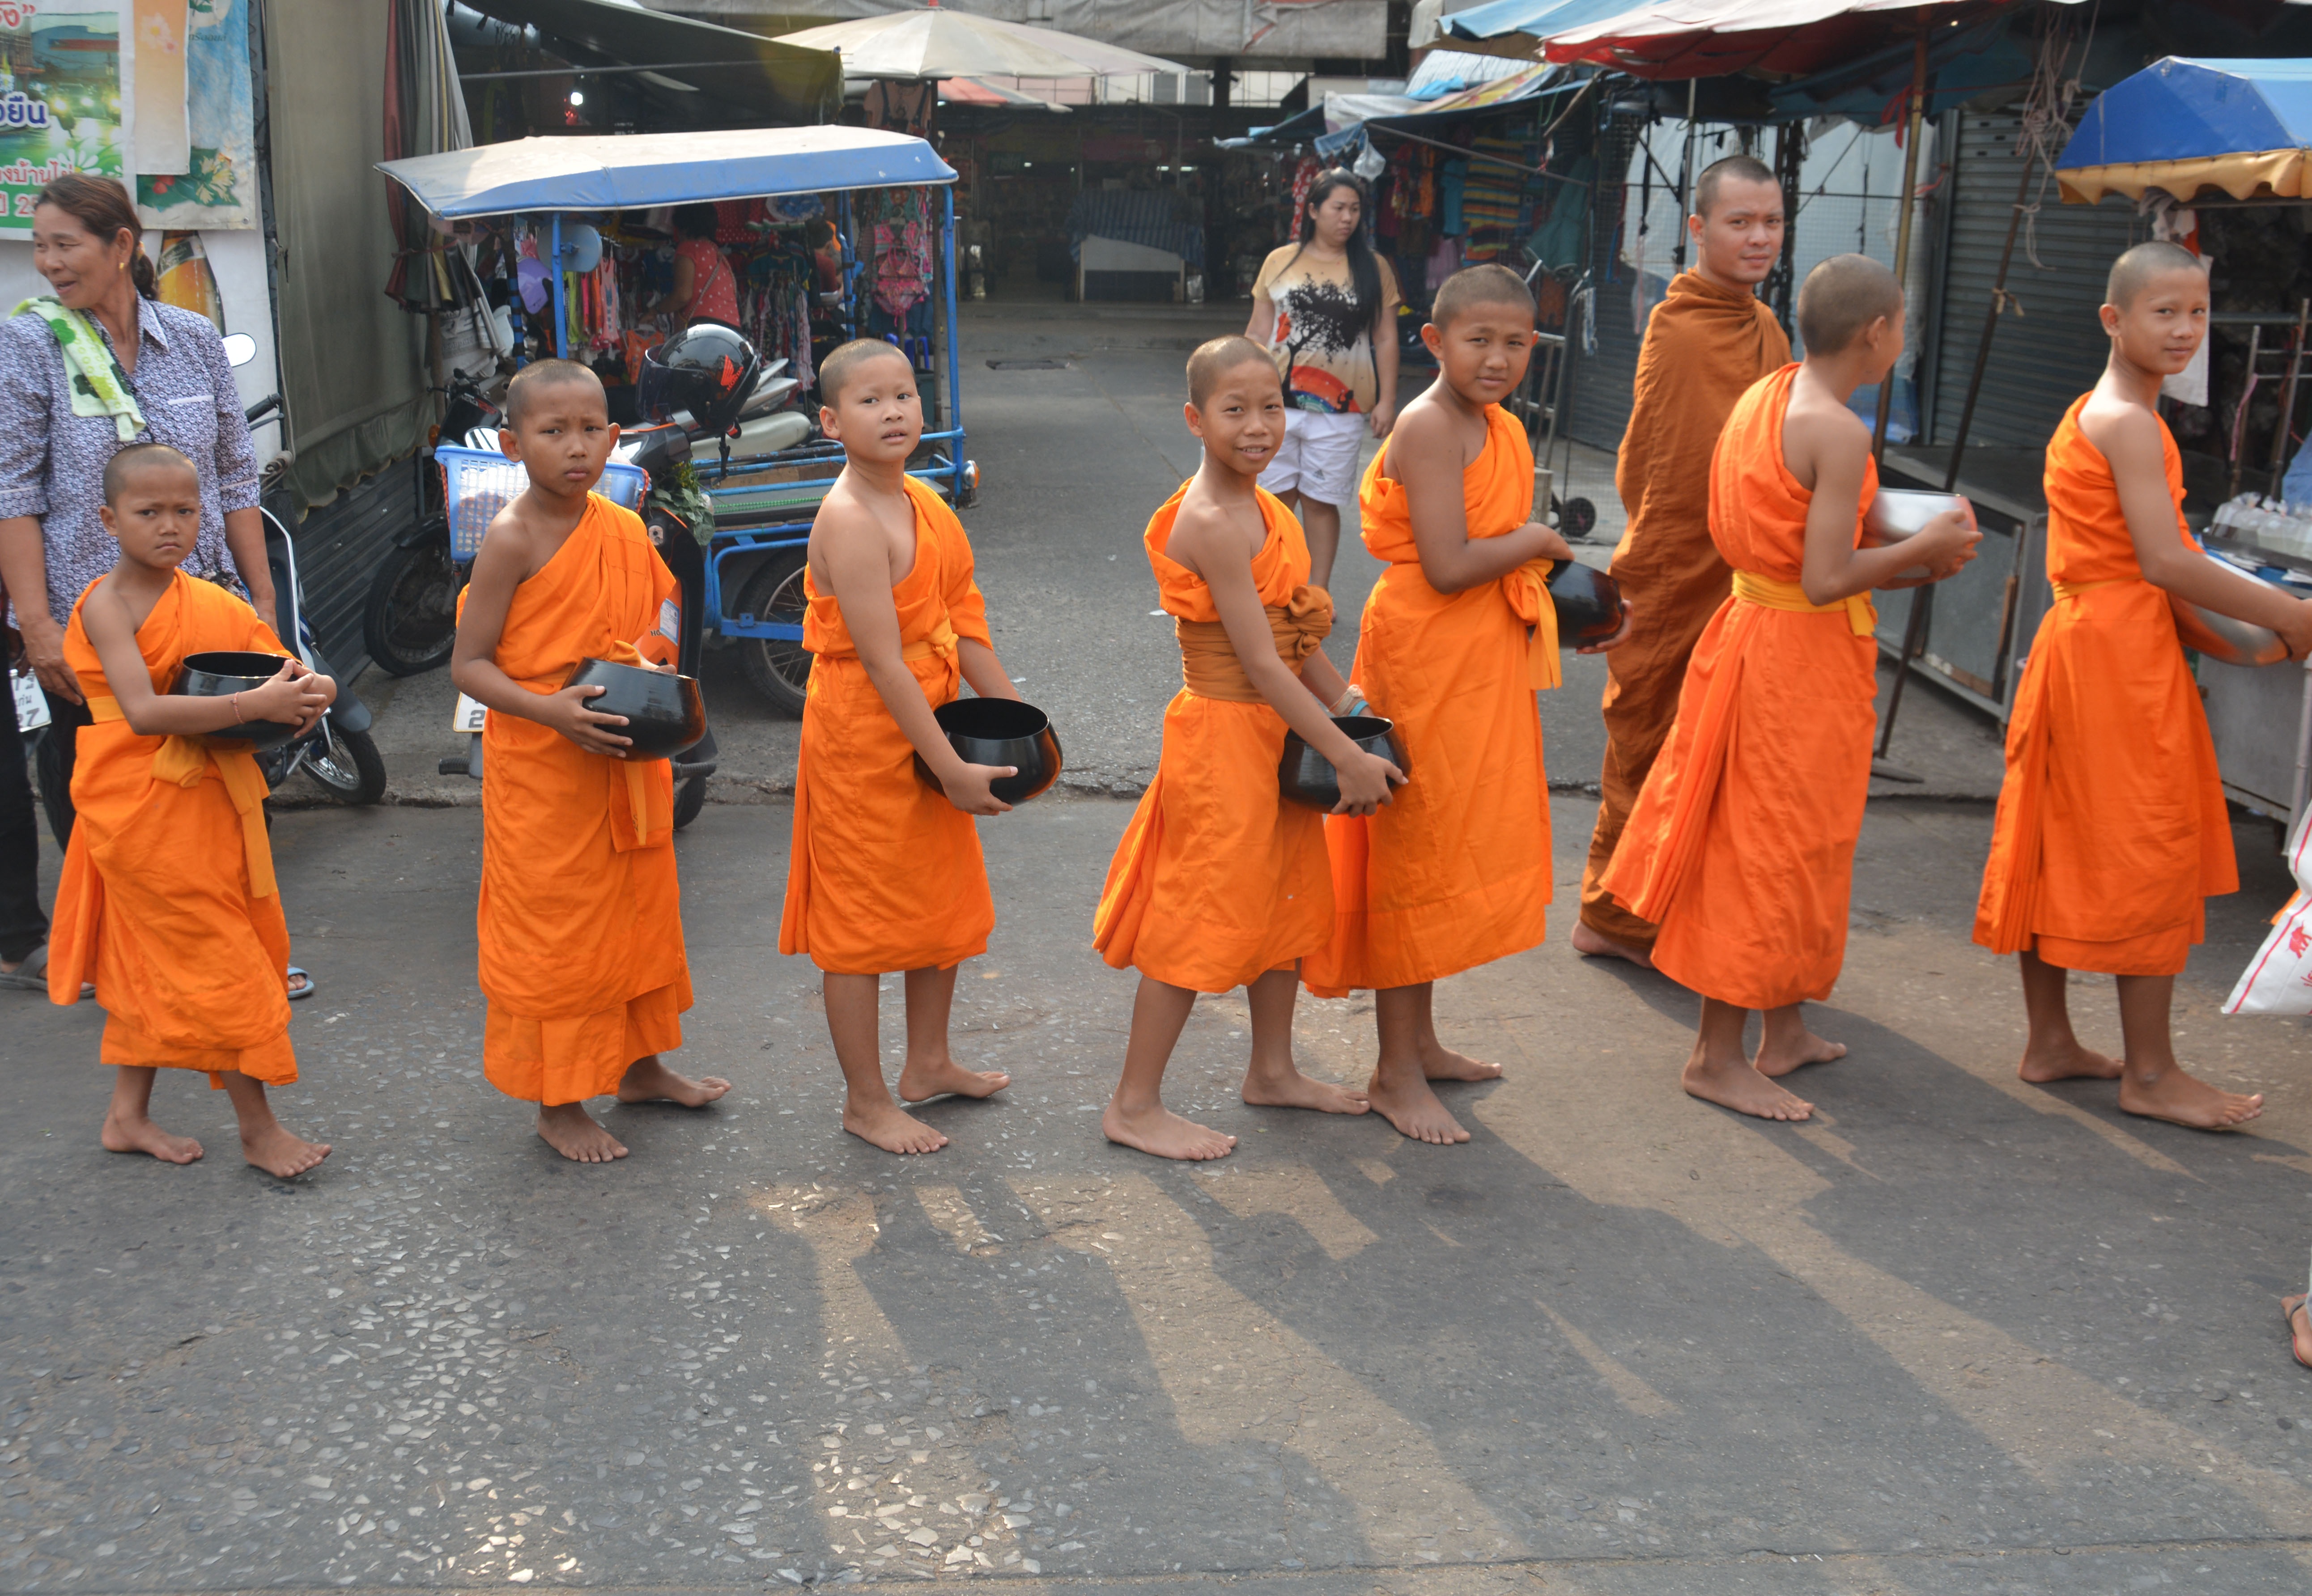
people, orange, young, small, monk, buddhist, buddhism, religion, asia, breakfast, thailand, religious, festival, temple, faith, little, buddha, culture, eastern, tradition, traditional, pilgrimage, monks, cultural, robes, novice, child monks, begging bowls